Joost van Leijen

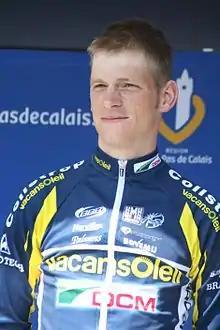
Van Leijen at the 2011 Four Days of Dunkirk.

Joost van Leijen (born 20 July 1984) is a Dutch former professional road cyclist, who competed as a professional between 2010 and 2013.